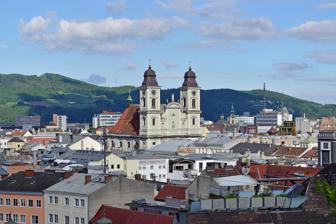
Building: Old Cathedral, Linz
Country: Austria
Year built: 1683
Church in Upper Austria, Austria Old Cathedral, Linz Alter Dom, Linz St. Ignatius German : Ignatiuskirche Old Cathedral from the Linz Castle Old Cathedral, Linz 48°18′18″N 14°17′17″E / 48.305014°N 14.287965°E / 48.305014; 14.287965 Location Linz , Upper Austria Country Austria Denomination Roman Catholic Website www .ignatiuskirche-linz .at Architecture Architect(s) Pietro Francesco Carlone Architectural type Cathedral Style Baroque Years built 1669–1683 Specifications Number of towers 2 Administration Province Vienna Diocese Linz Clergy Rector Peter Gangl, SJ The Old Cathedral ( German : Alter Dom ), also called the Church of Ignatius ( German : Ignatiuskirche ) or the Jesuit Church ( German : Jesuitenkirche ), is a church in Linz , Austria. It was built between 1669 and 1683 in Baroque style. From 1785 to 1909 it served as cathedral of the Diocese of Linz . History The Jesuits built the church between 1669 and 1683 following plans by Pietro Francesco Carlone . It was erected near the former Jesuits' College at the south end of the Hauptplatz. The church was originally called the Church of Ignatius ( German : Ignatiuskirche ). and was dedicated to Saint Ignatius of Loyola , who founded the Jesuit Order. The Jesuit Order was dissolved in 1773 by Pope Clement XIII . The Diocese of Linz and St. Pölten von Passau was effectively founded in 1783 by a decree of the Emperor Joseph II (1741–90) without advance approval from Rome. The emperor appointed the bishop and designated the former Jesuit church as the cathedral. The diocese was officially established by a papal certificate of 28 January 1785. The first bishop was Ernest Johann Nepomuk , Imperial Count von Herberstein, enthroned on 1 May 1785. He died on 17 March 1788. Joseph Anton Gall was bishop from 1788 to 1807. Bishop Gregorius Thomas Ziegler (1827–52) led an era during which the church was restored. In 1841 Rome confirmed the church as the cathedral of the diocese. Bishop Franz-Josef Rudigier laid the foundation stone of the New Cathedral in 1862. In 1909 the function of cathedral was transferred from the Ignatius church to the new building. The Jesuits returned in 1909. The new cathedral was consecrated on 29 April 1924. Music Ludwig van Beethoven wrote the three Equali for four trombones (" Drei Equales ", WoO 30) for performance in the cathedral on 2 November 1812 ( All Souls' Day ). Anton Bruckner (1824 - 1896) was organist from 1856 to 1868. During Bruckner's tenure as organist he studied under the contrapuntalist Simon Sechter , and in 1860 became the conductor of the Frohsinn choral society. It was in this period that he flowered into a major composer. On 12 May 1861 the Frohsinn performed Bruckner's seven-part Ave Maria (WAB 6) in the cathedral, a breakthrough composition that became a favorite of the composer. Bruckner's Mass No. 1 was first performed in the old Linz Cathedral on 21 November 1864. Apart from a small solo in the Credo, the original score for the mass did not include the organ. This has been called his first composition as a fully mature composer. The Bruckner Festival is held annually in the church in honor of the composer. Structure The exterior of the church is relatively plain, with two towers on either side of the main door, topped with onion domes. The interior is decorated in lavish Baroque style, with pink marble columns. There are three side chapels on either side of a wide main nave. The church has an elaborately detailed wooden pulpit, and a high altar made by Giovanni Battista Barbarino and Giovanni Battista Colombo that incorporates many statues in marble. Antonio Bellucci (1654–1726) made the painting of Saint Aloysius that is located above the altar. The stalls in the presbytery were carved by local artists, and are decorated with the faces of monsters and dwarfs. The carved choir stalls from the 17th century were transferred from Garsten Abbey . The Baroque organ was built by Franz Xaver Krismann , with alterations requested by Bruckner. The organ has not been modified. Gallery Hauptplatz in the rain - Cathedral to the left Cathedral towers Organ loft Choir stalls by Michael Obermüller (1633), transferred from Garsten Abbey in 1856 Benches for common people Altar Trinity Column with the west front of the old cathedral behind Entrance High altar by Giovanni Battista Barbarino and Giovanni Battista Colombo Pulpit Pulpit Ceiling See also List of Jesuit sites References Notes